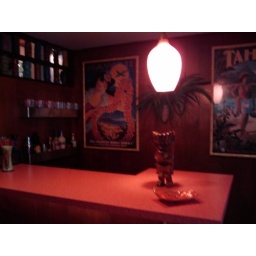
bar in blue house